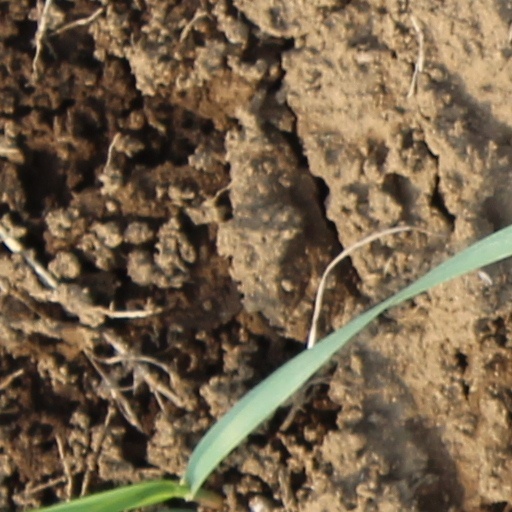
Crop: wheat